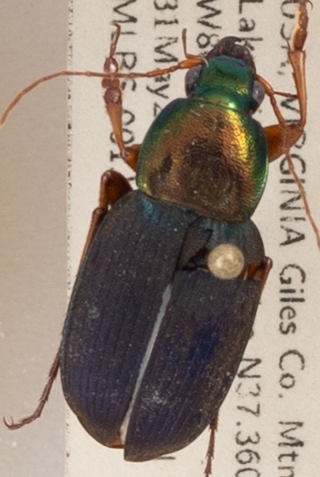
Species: Chlaenius emarginatus
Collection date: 2022-05-31
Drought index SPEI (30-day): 0.47
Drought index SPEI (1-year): -0.71
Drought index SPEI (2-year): -0.1